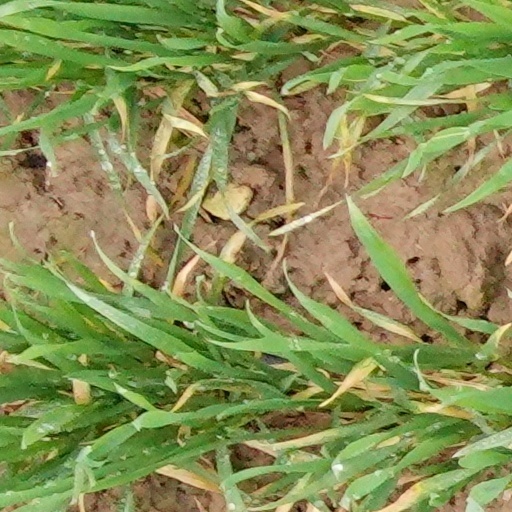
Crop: wheat